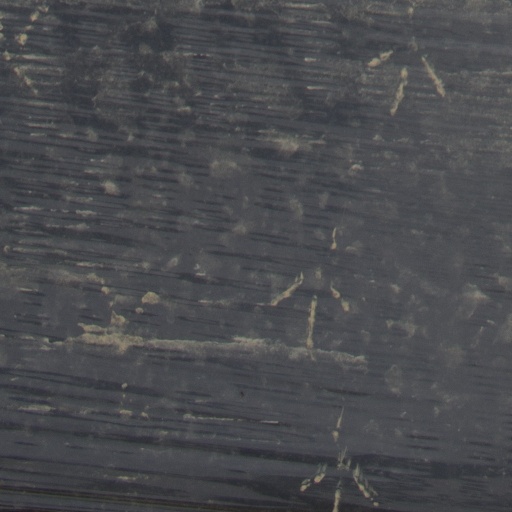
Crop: Jerusalem artichoke